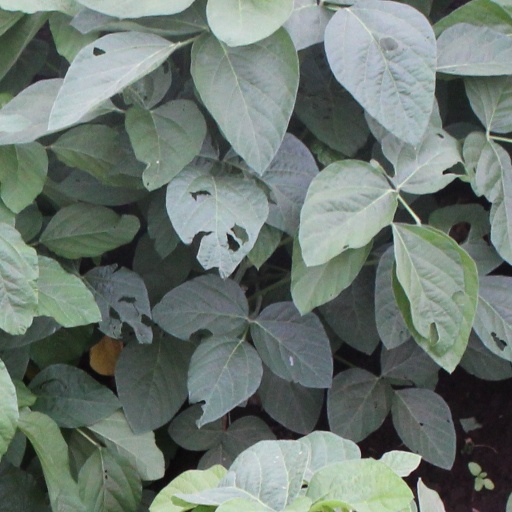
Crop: soybean